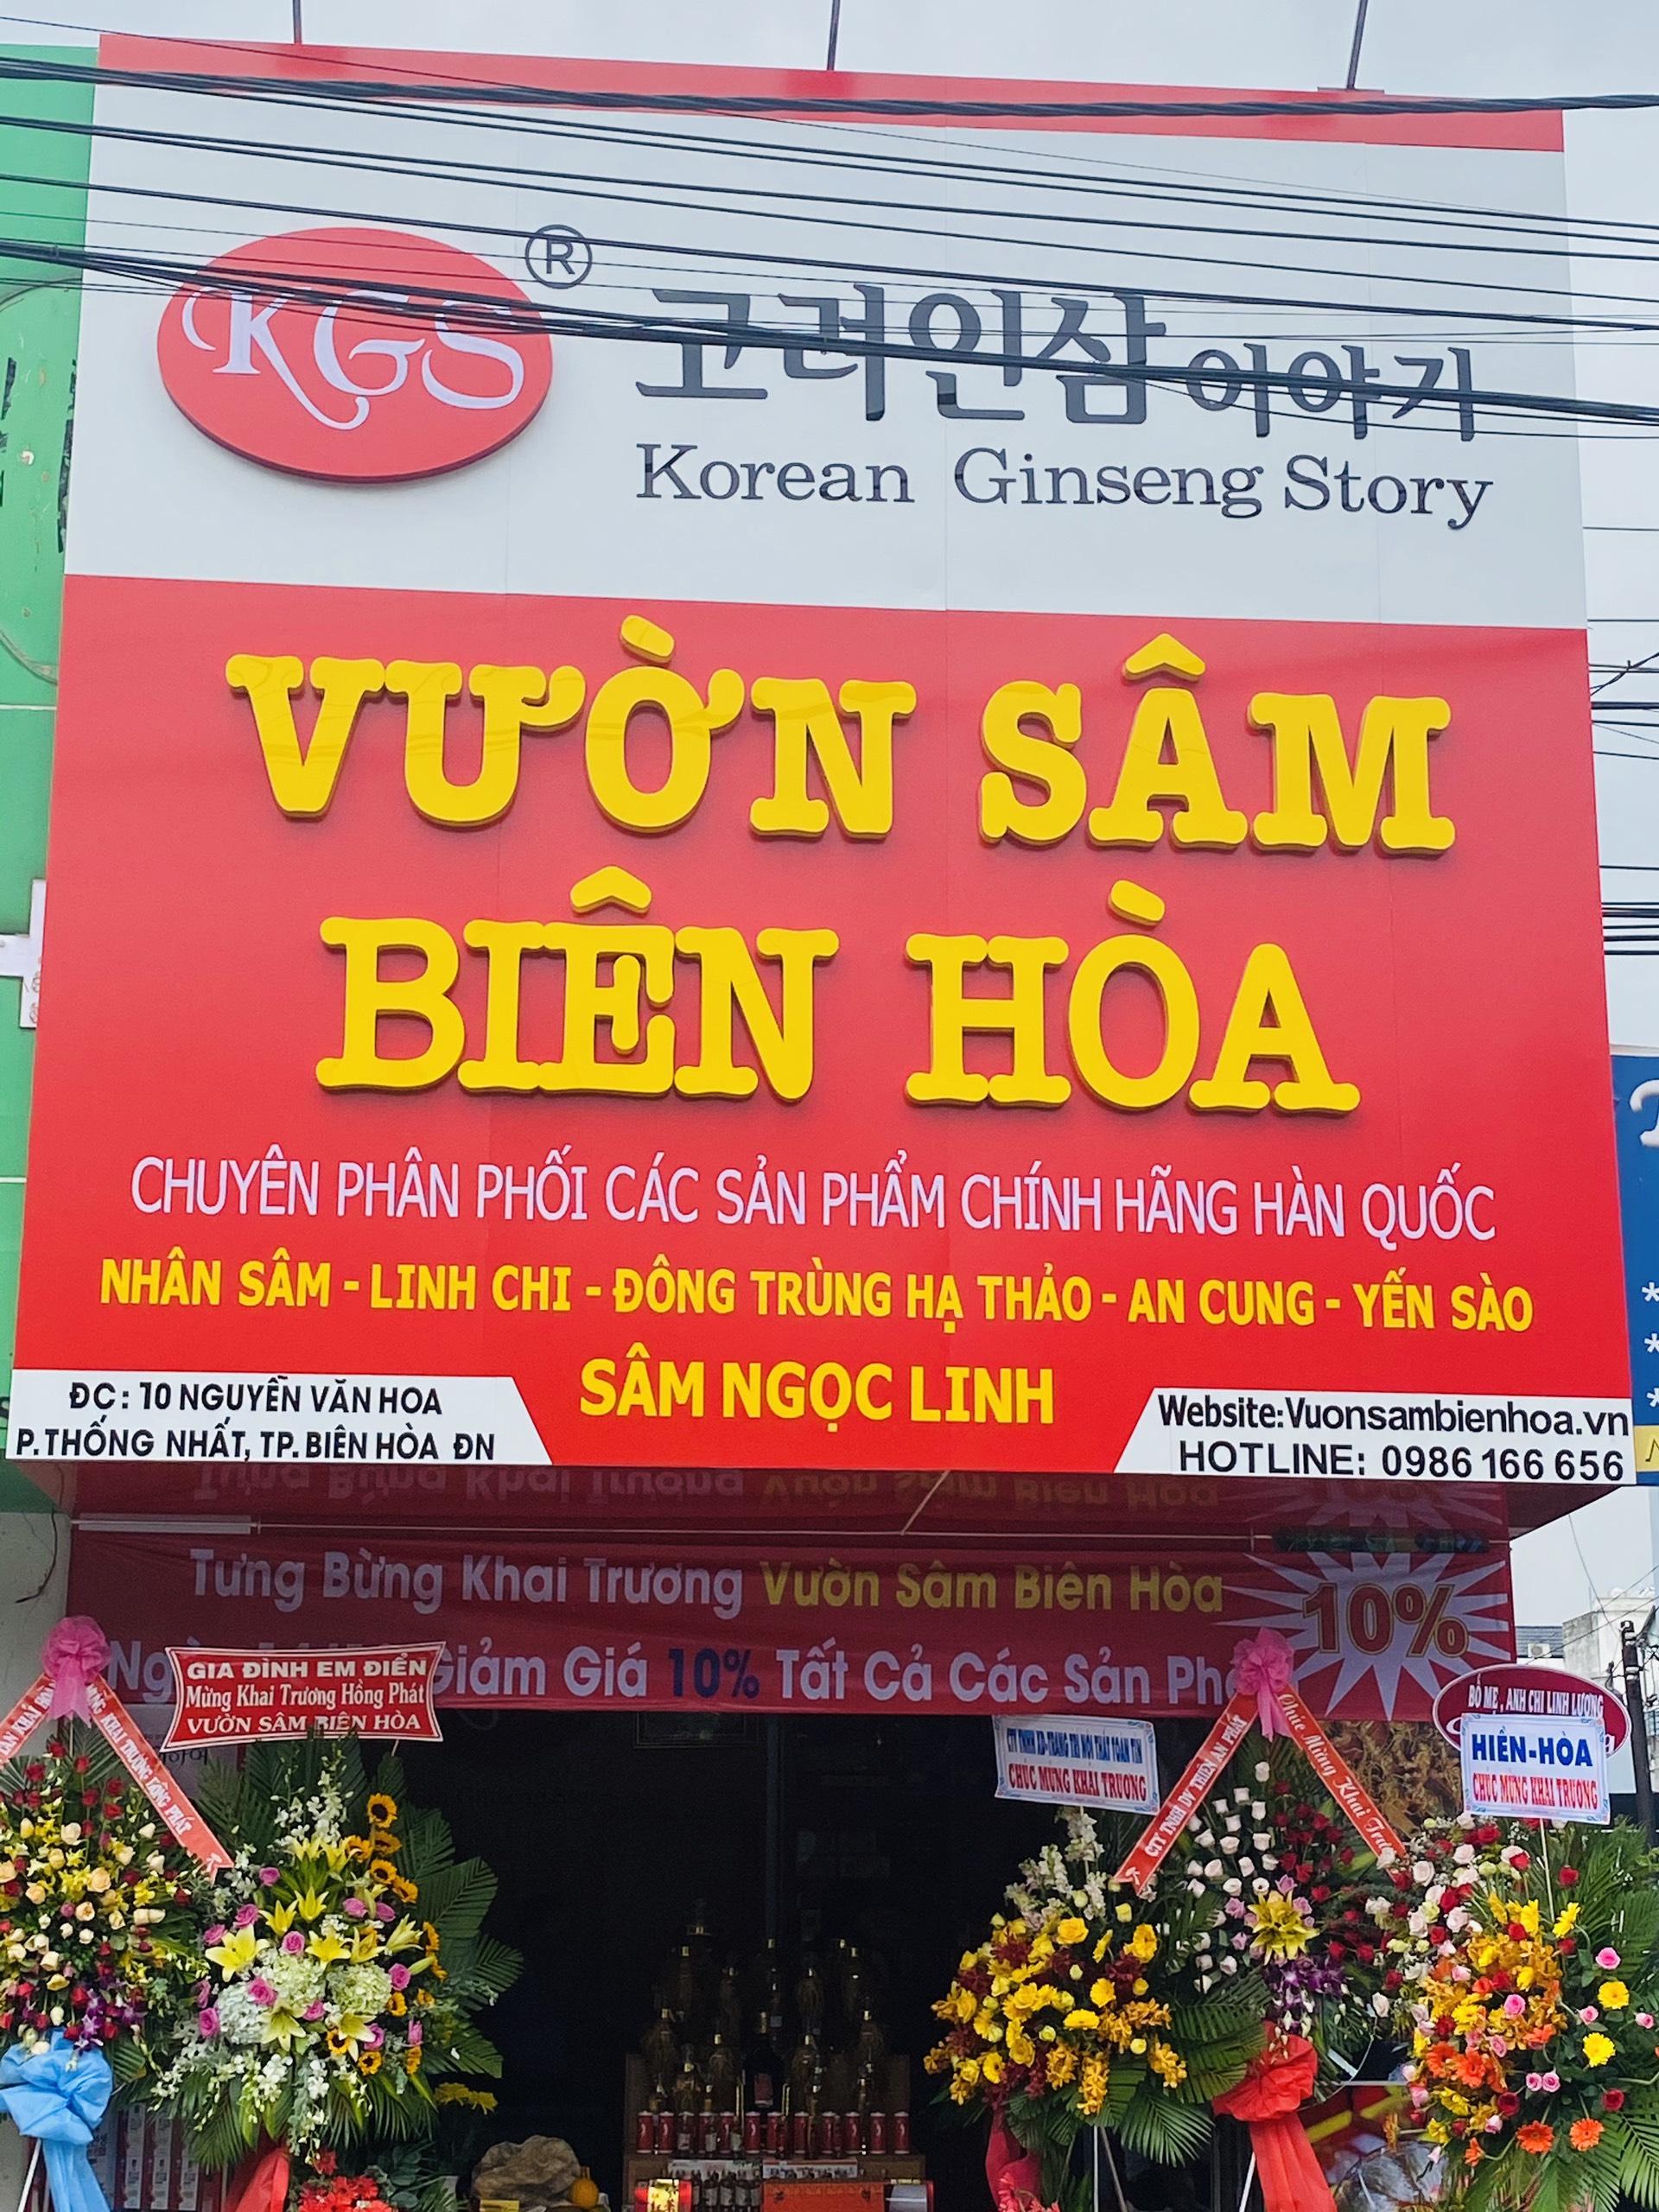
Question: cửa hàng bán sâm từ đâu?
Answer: sâm hàn quốc